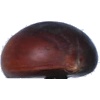
Label: Chestnut 1